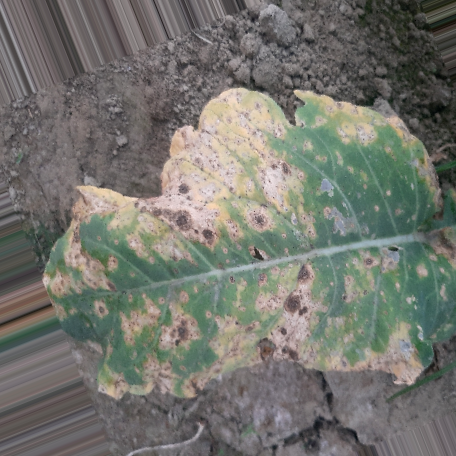
Label: Downy Mildew